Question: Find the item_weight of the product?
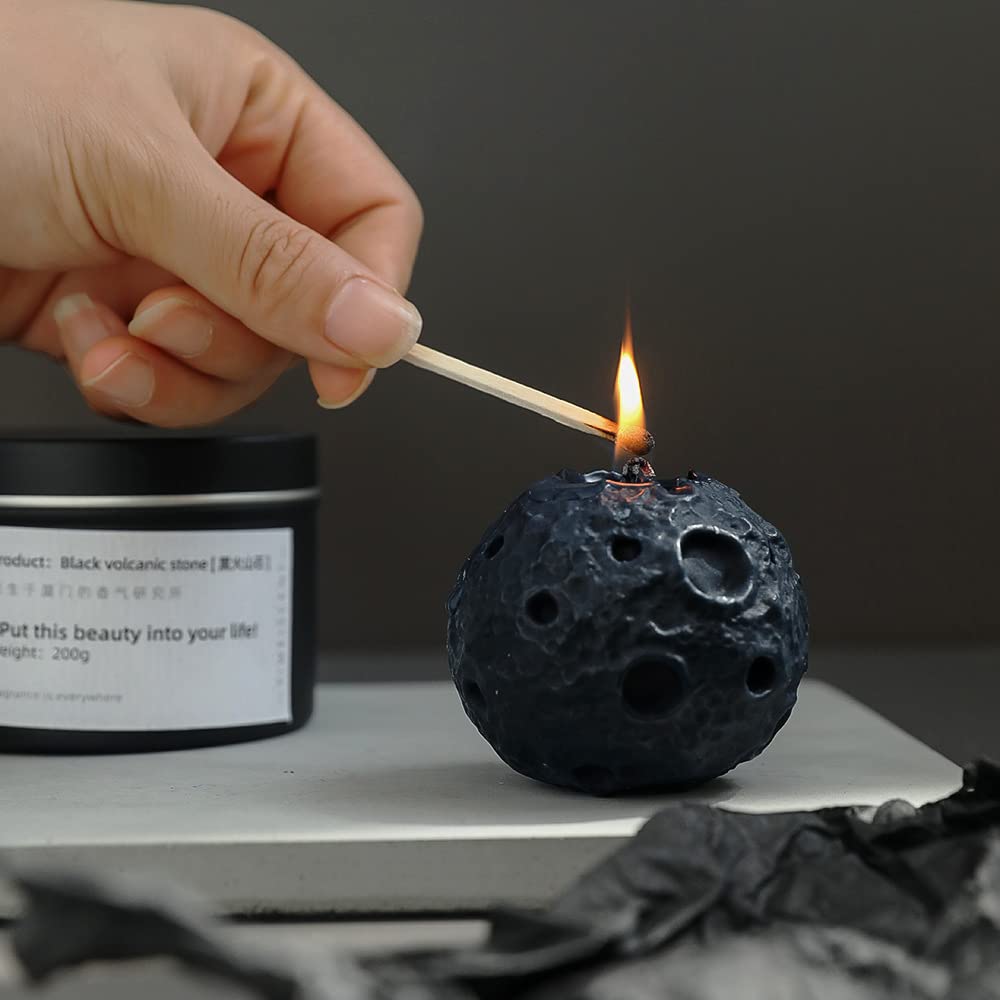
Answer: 200.0 gram